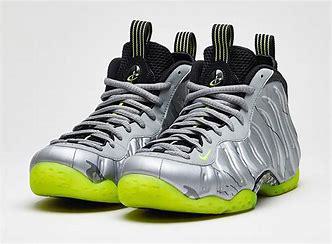
Brand: Nike
Model: Air Foamposite One